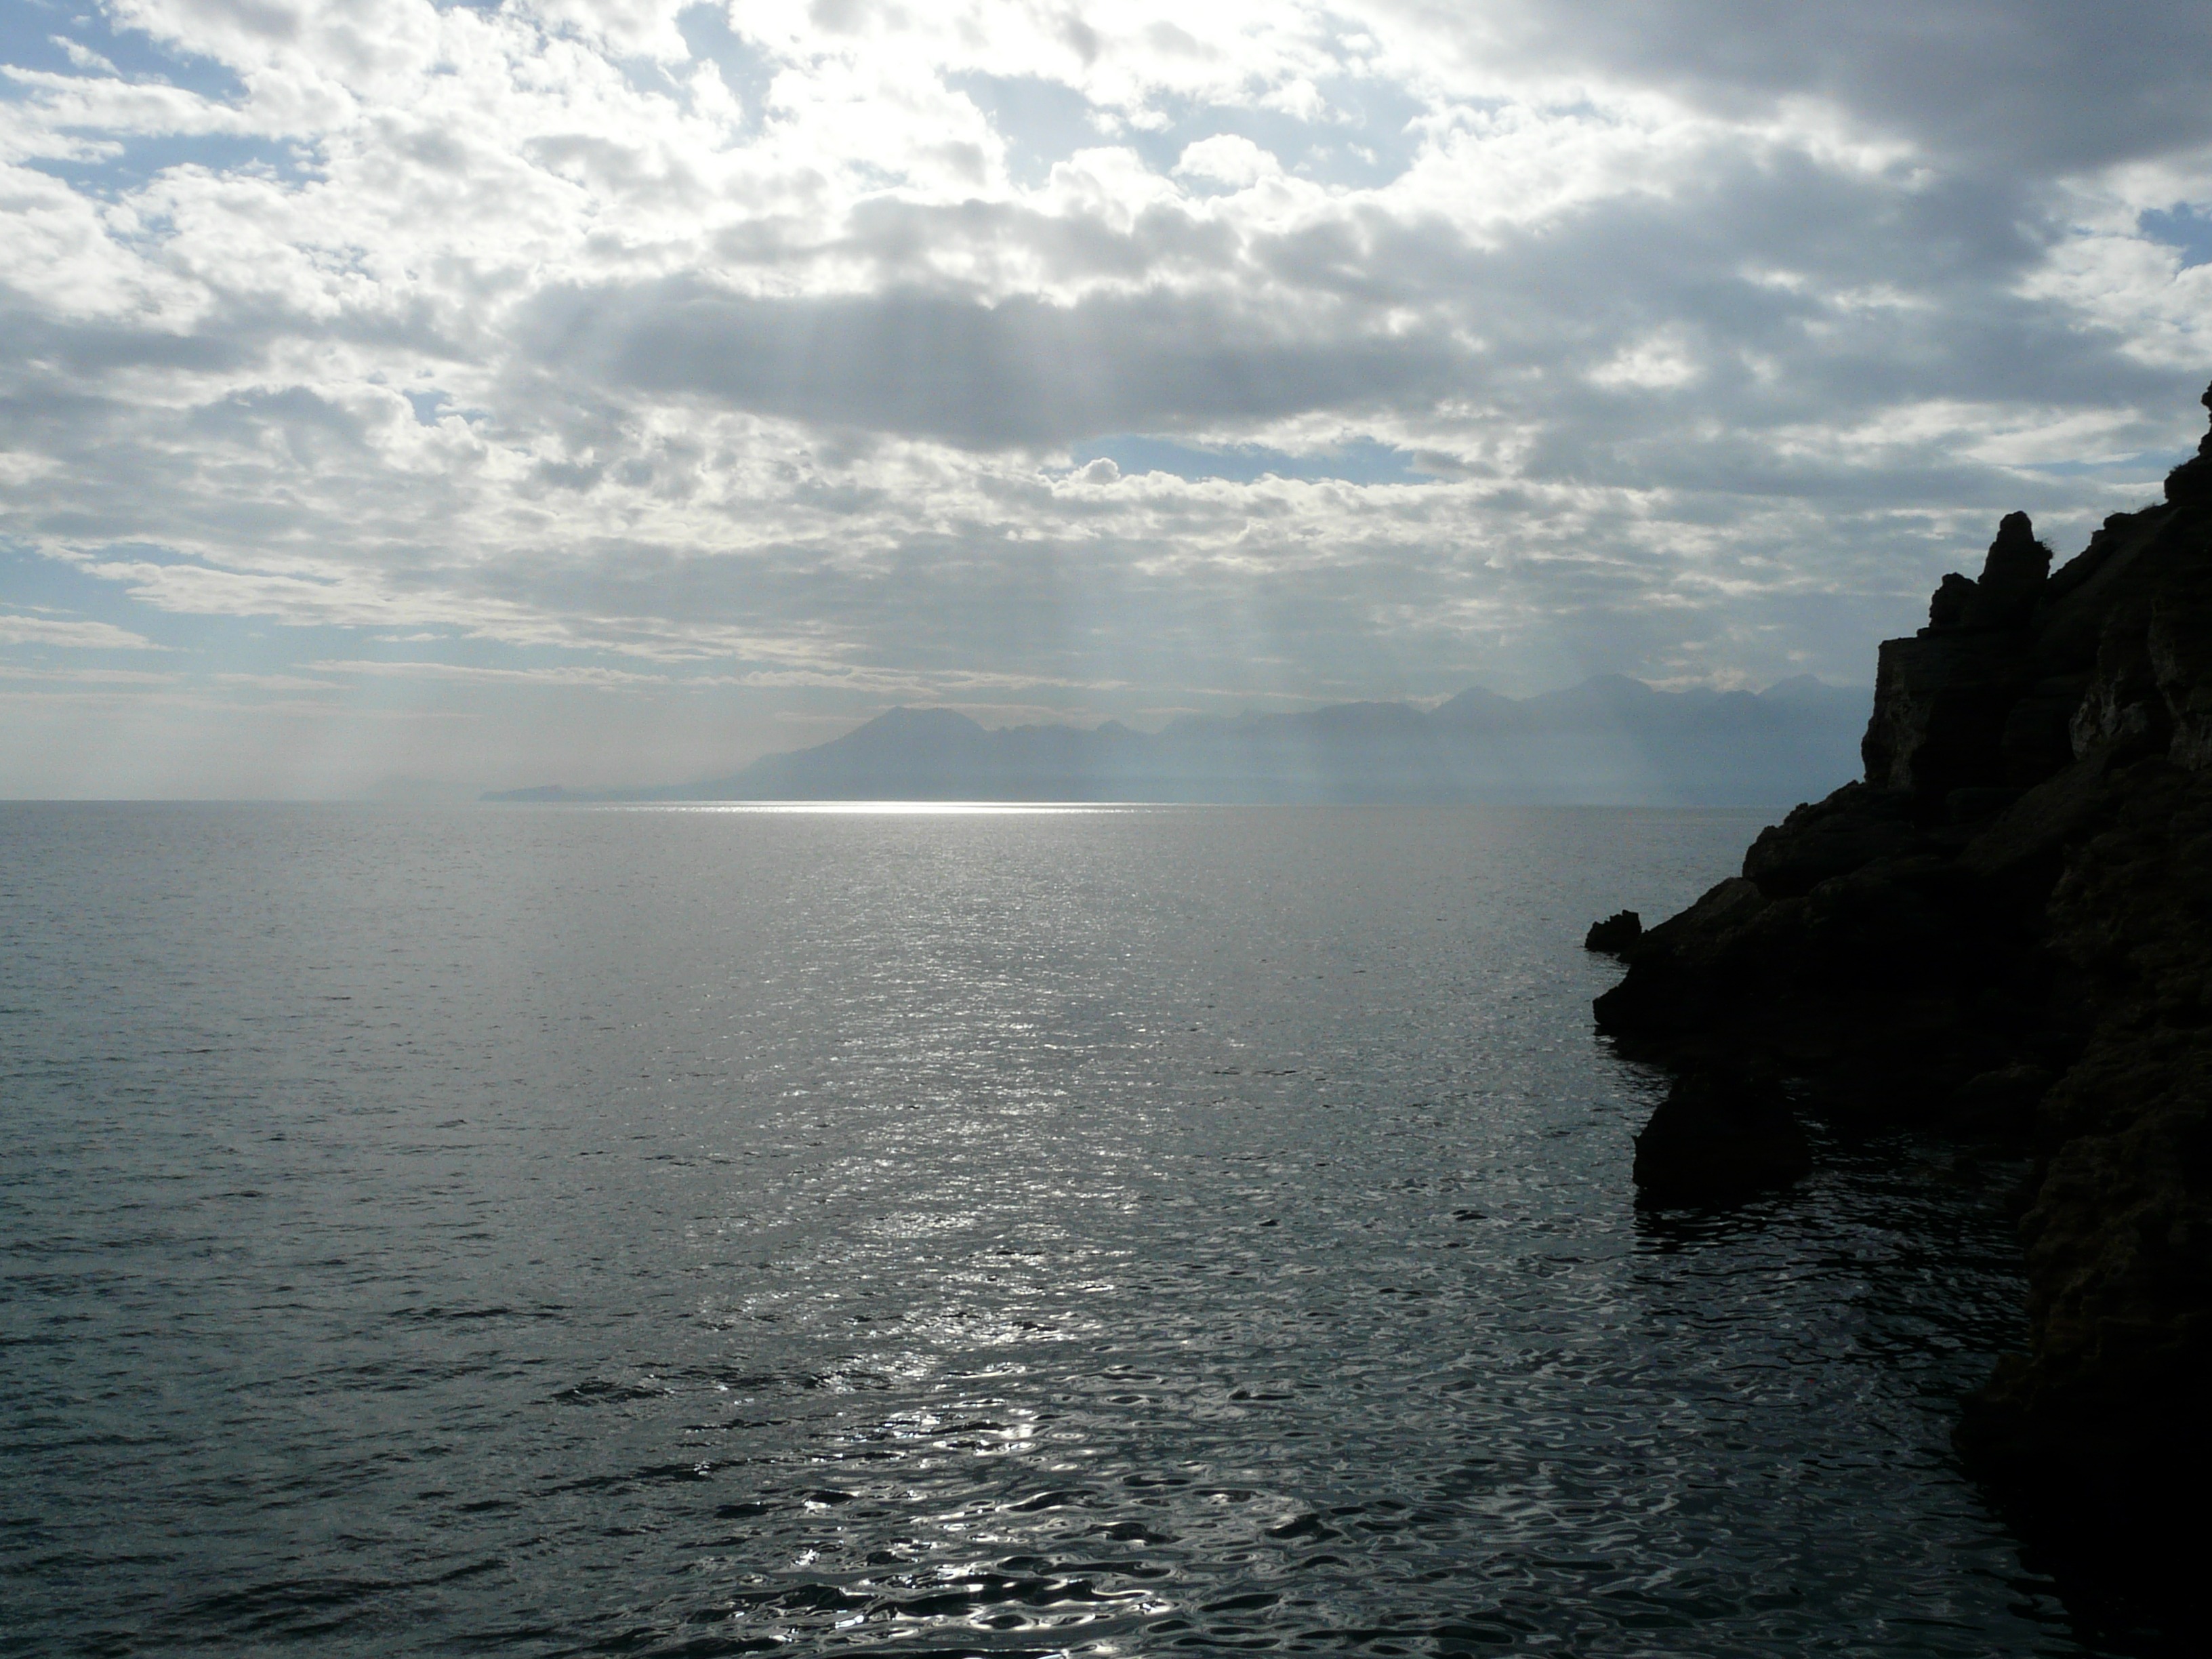
sea, coast, water, rock, ocean, horizon, cloud, sky, sunlight, shore, wave, lake, cliff, dusk, bay, terrain, body of water, clouds, mountains, booked, cape, antalya, colourless, taurus mountains